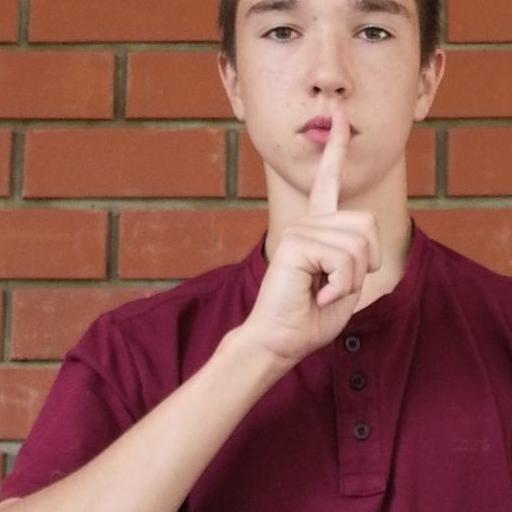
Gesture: mute